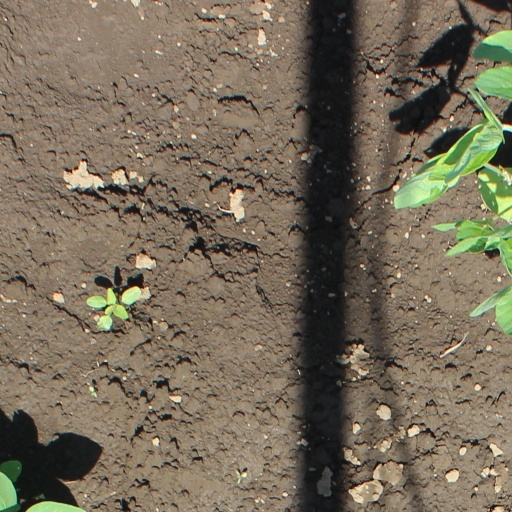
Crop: soybean